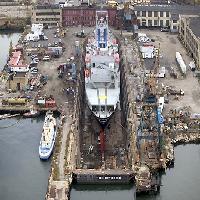
Weather: cloudy or overcast